Farmers and Drovers Bank

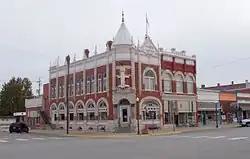

The Farmers and Drovers Bank is a historic bank building located at 201 W. Main Street in Council Grove, Kansas. Constructed in 1892 by local contractors, the bank officially opened to customers in early 1893. Its Victorian-style design exemplifies the "commercial palace" architectural trend, characterized by bold, eclectic features intended to convey wealth and prosperity.